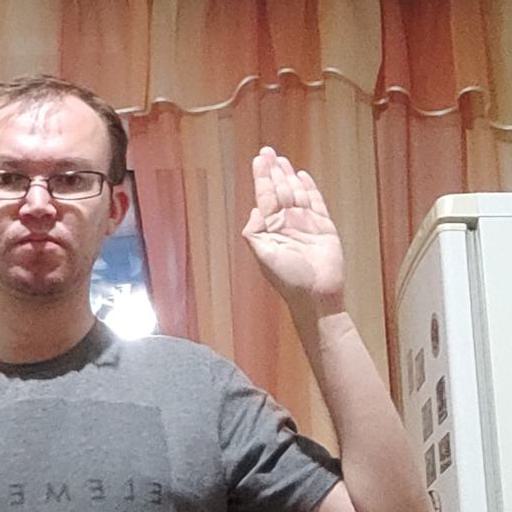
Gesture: stop